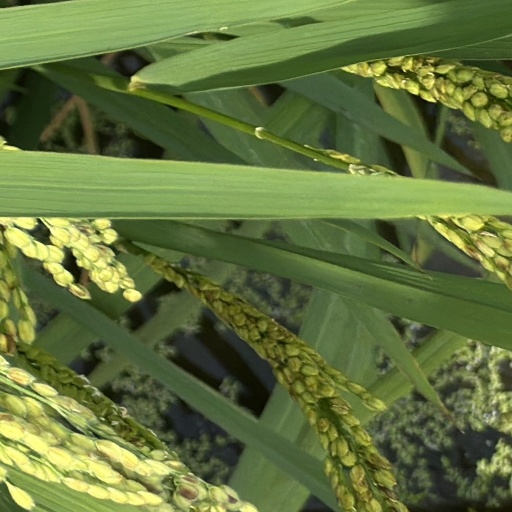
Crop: rice